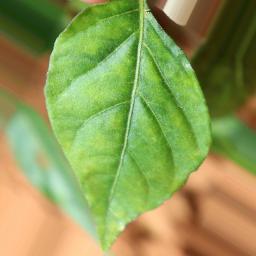
Label: healthy